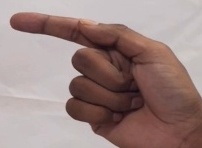
ASL sign: G